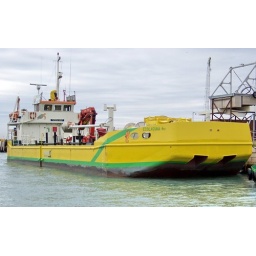
Docked yellow Ecolaguna environmental ministry ship seen from the #51 vaporetto ferry at Venice (Venezia), Italy in October 2010.